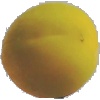
Label: Peach 2